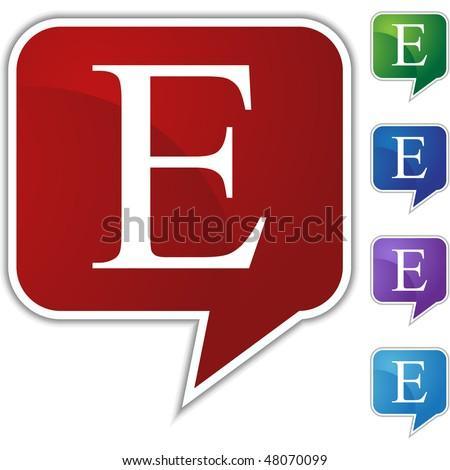
fraternity symbol isolated on a white background .